Thavam (2019 film)

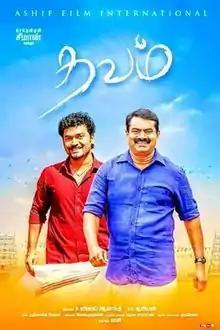
Film poster

Thavam is a 2019 film co-directed by R. Vijay Anand and A. R. Suriyan, both of whom directed "Vilayattu Aarambam". The film stars newcomers Vasi Ashif, Pooja Shree, and Seeman in the lead roles. The film released on 8 November.